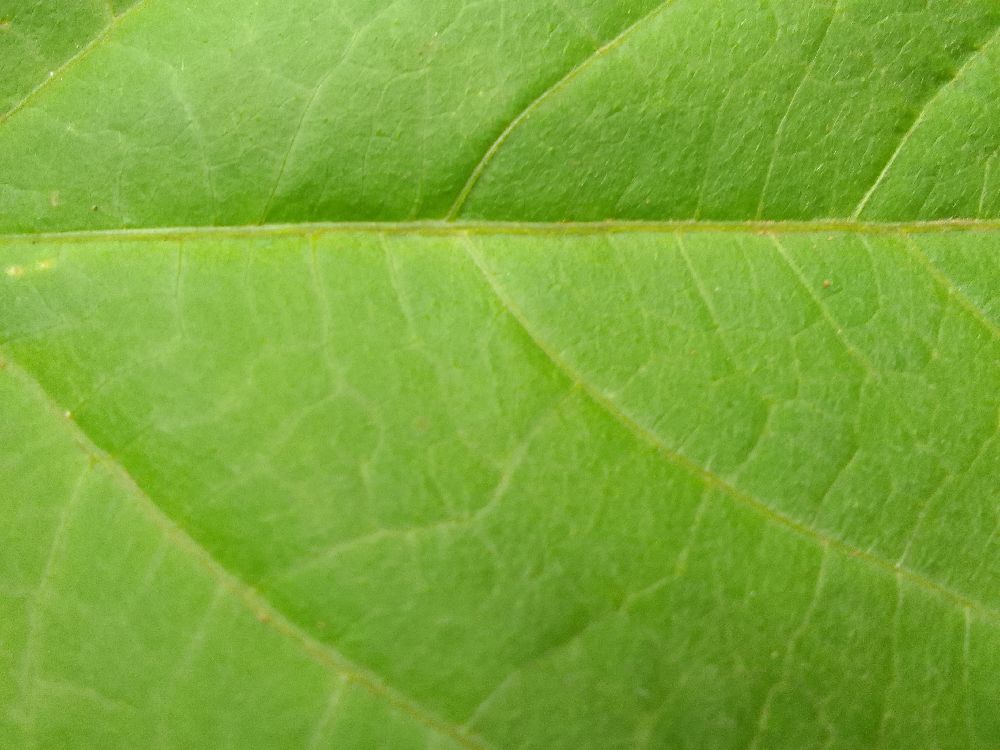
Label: healthy